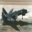
Label: airplane